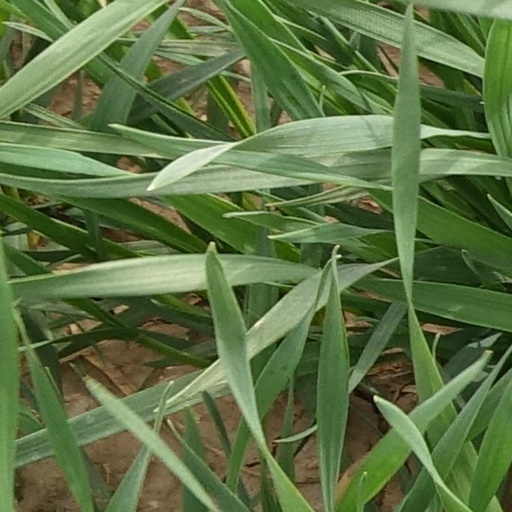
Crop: wheat